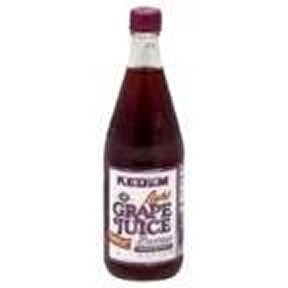
Item Name: Kedem Lite Concord Grape Juice, 22 oz by Kedem
Value: 22.0
Unit: Fl Oz

Price: 4.28